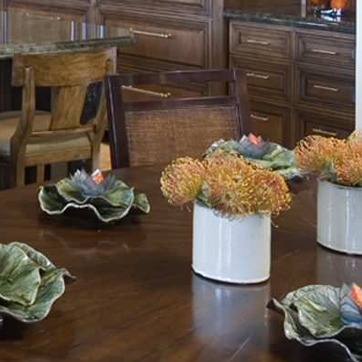
Material: foliage